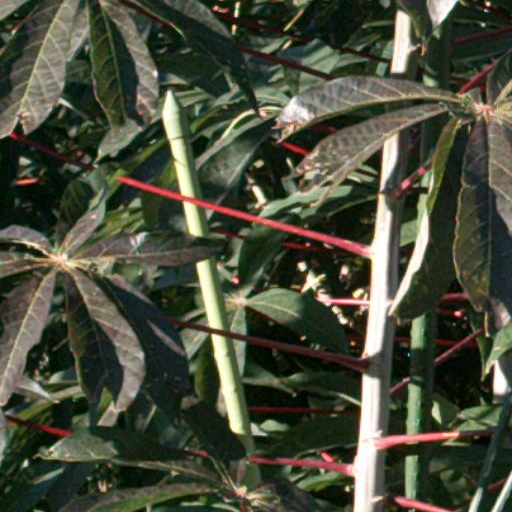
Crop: cassava